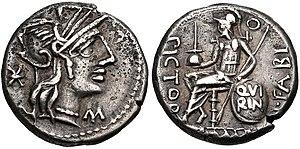
Le temple de Quirinus est un temple romain construit à Rome sur le Quirinal durant la République romaine et dédié à Quirinus, forme divinisée de Romulus.